Joe Martin (orangutan)

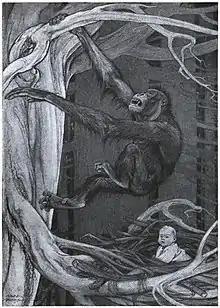
Black-and-white photograph of artwork possibly done with pastels, of a climbing orangutan up to a human infant/toddler in a nest

Stecker mentioned to a reporter that Joe Martin's "first rampage lasted a week, in which time he took a gun away from one of the policemen who was attempting to catch him and was about to kill the cop when the rest of us were able to seize him and truss him." According to another account of the incident, the police officer had tried to shoot Joe Martin first.